Dark Night: A True Batman Story

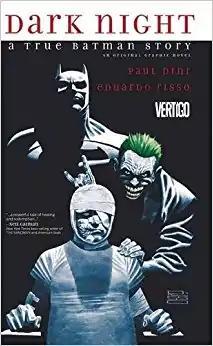
Cover of "Dark Night: A True Batman Story"

Dark Night: A True Batman Story is an American graphic novel written by Paul Dini, illustrated by Eduardo Risso, and published by DC Comics under its mature-readers Vertigo imprint. Featuring the superhero Batman, it is based upon a true incident from 1993, in which Dini was mugged and nearly killed. The book was released on June 15, 2016, and received widespread critical acclaim from reviewers, who praised its emotional story, artwork, and powerful message.